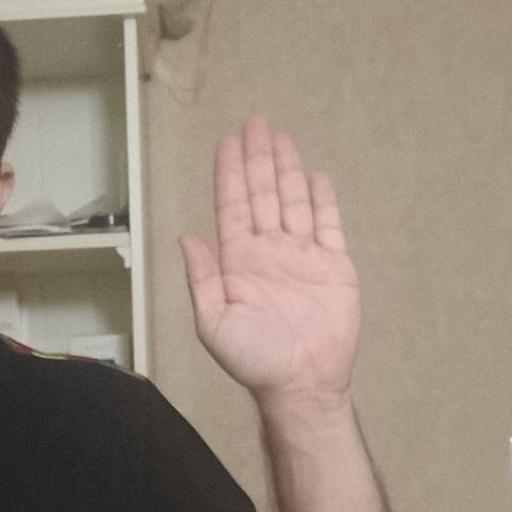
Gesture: stop